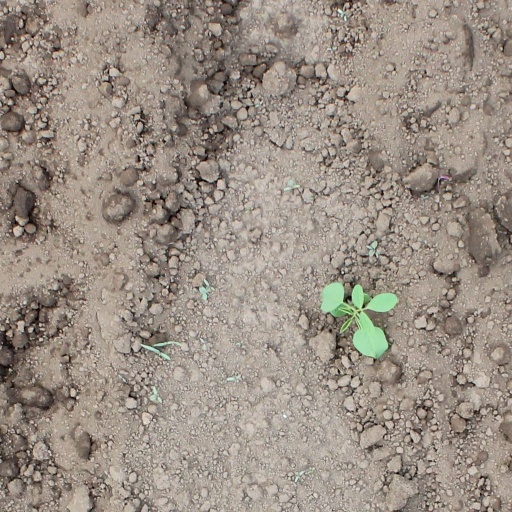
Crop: soybean